Breno, Ticino

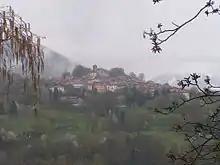
View of Breno

Breno is a village and former municipality in the canton of Ticino, Switzerland.